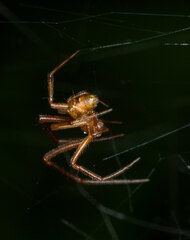
Species: Parasteatoda_tepidariorum